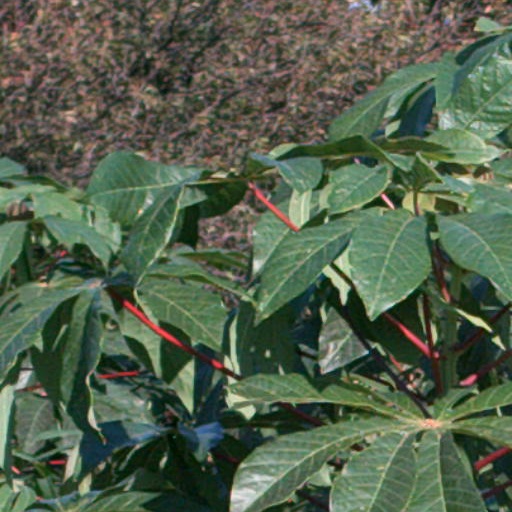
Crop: cassava